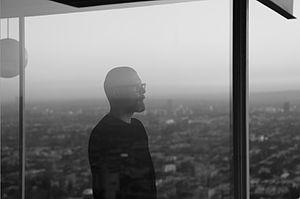
Peter Welz, né le 1ᵉʳ décembre 1972 à Lauingen, en Allemagne de l'Ouest, est un artiste allemand contemporain basé à Berlin. Il expose ses travaux en vidéo, sculpture et installations depuis 2003.